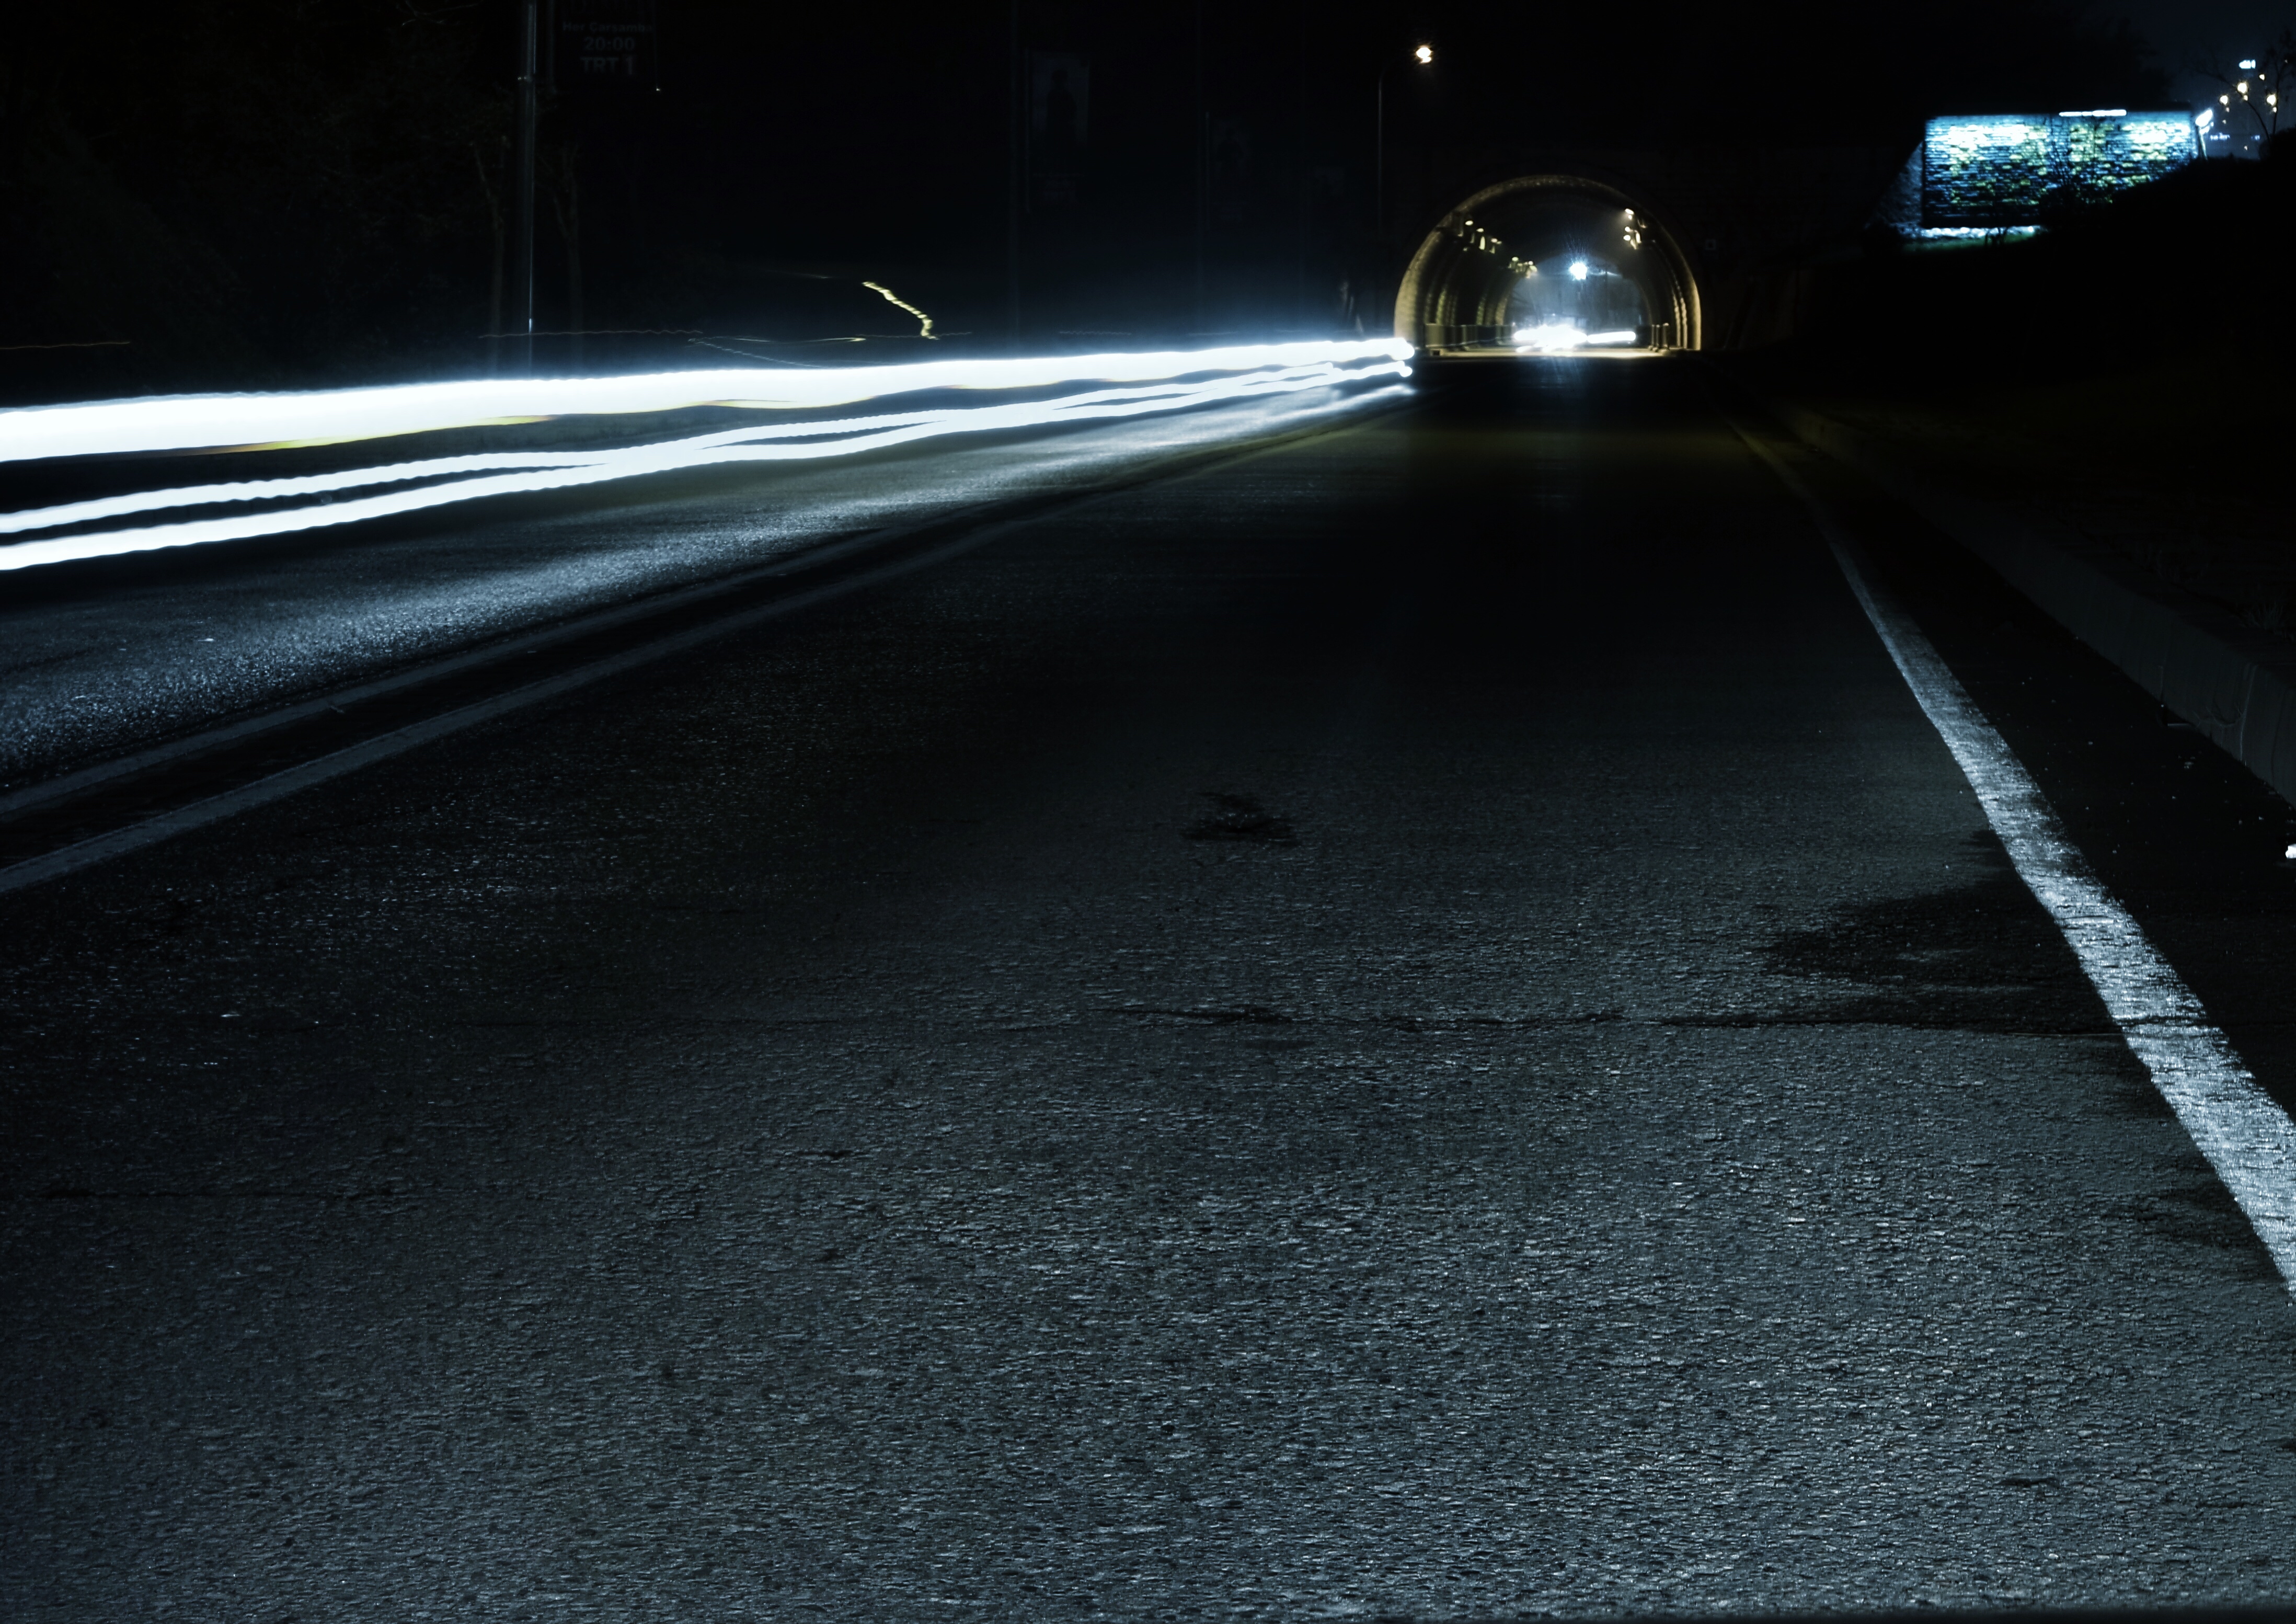
light, road, white, traffic, street, night, urban, tunnel, asphalt, transportation, line, drive, darkness, black, monochrome, lane, lighting, long exposure, lights, shadows, infrastructure, cars, shape